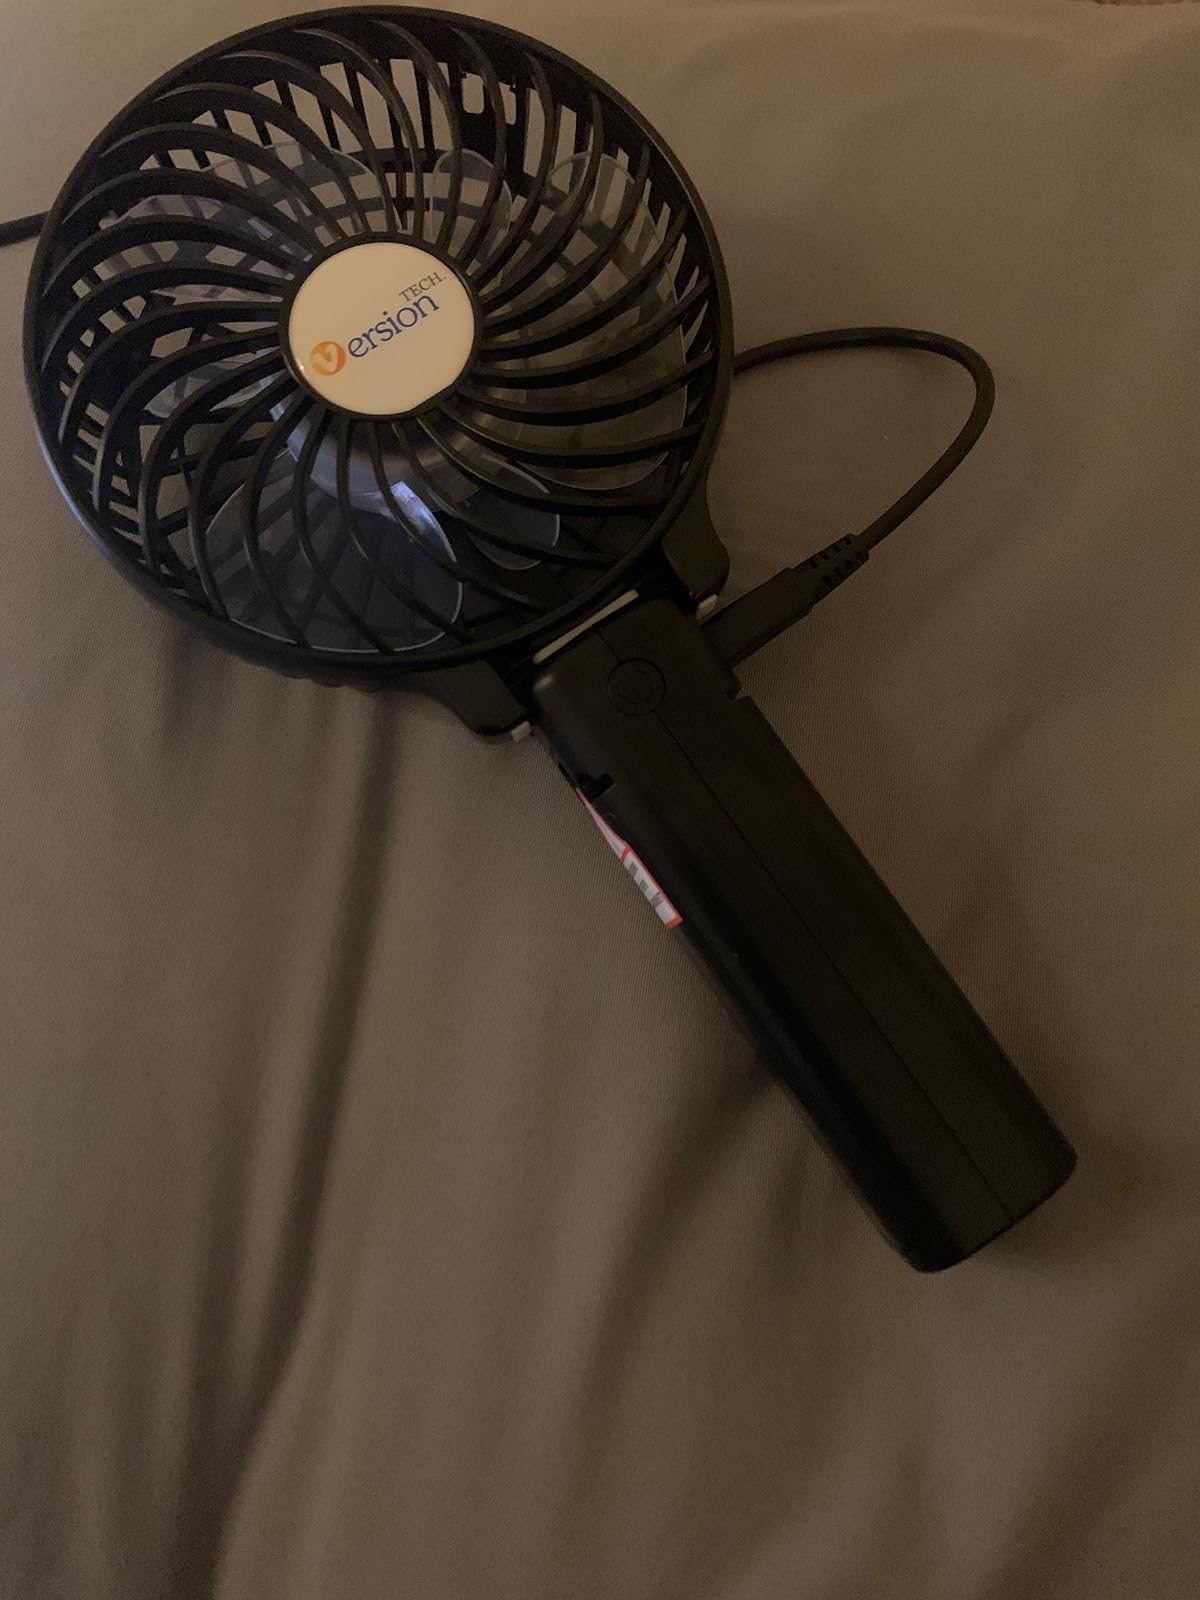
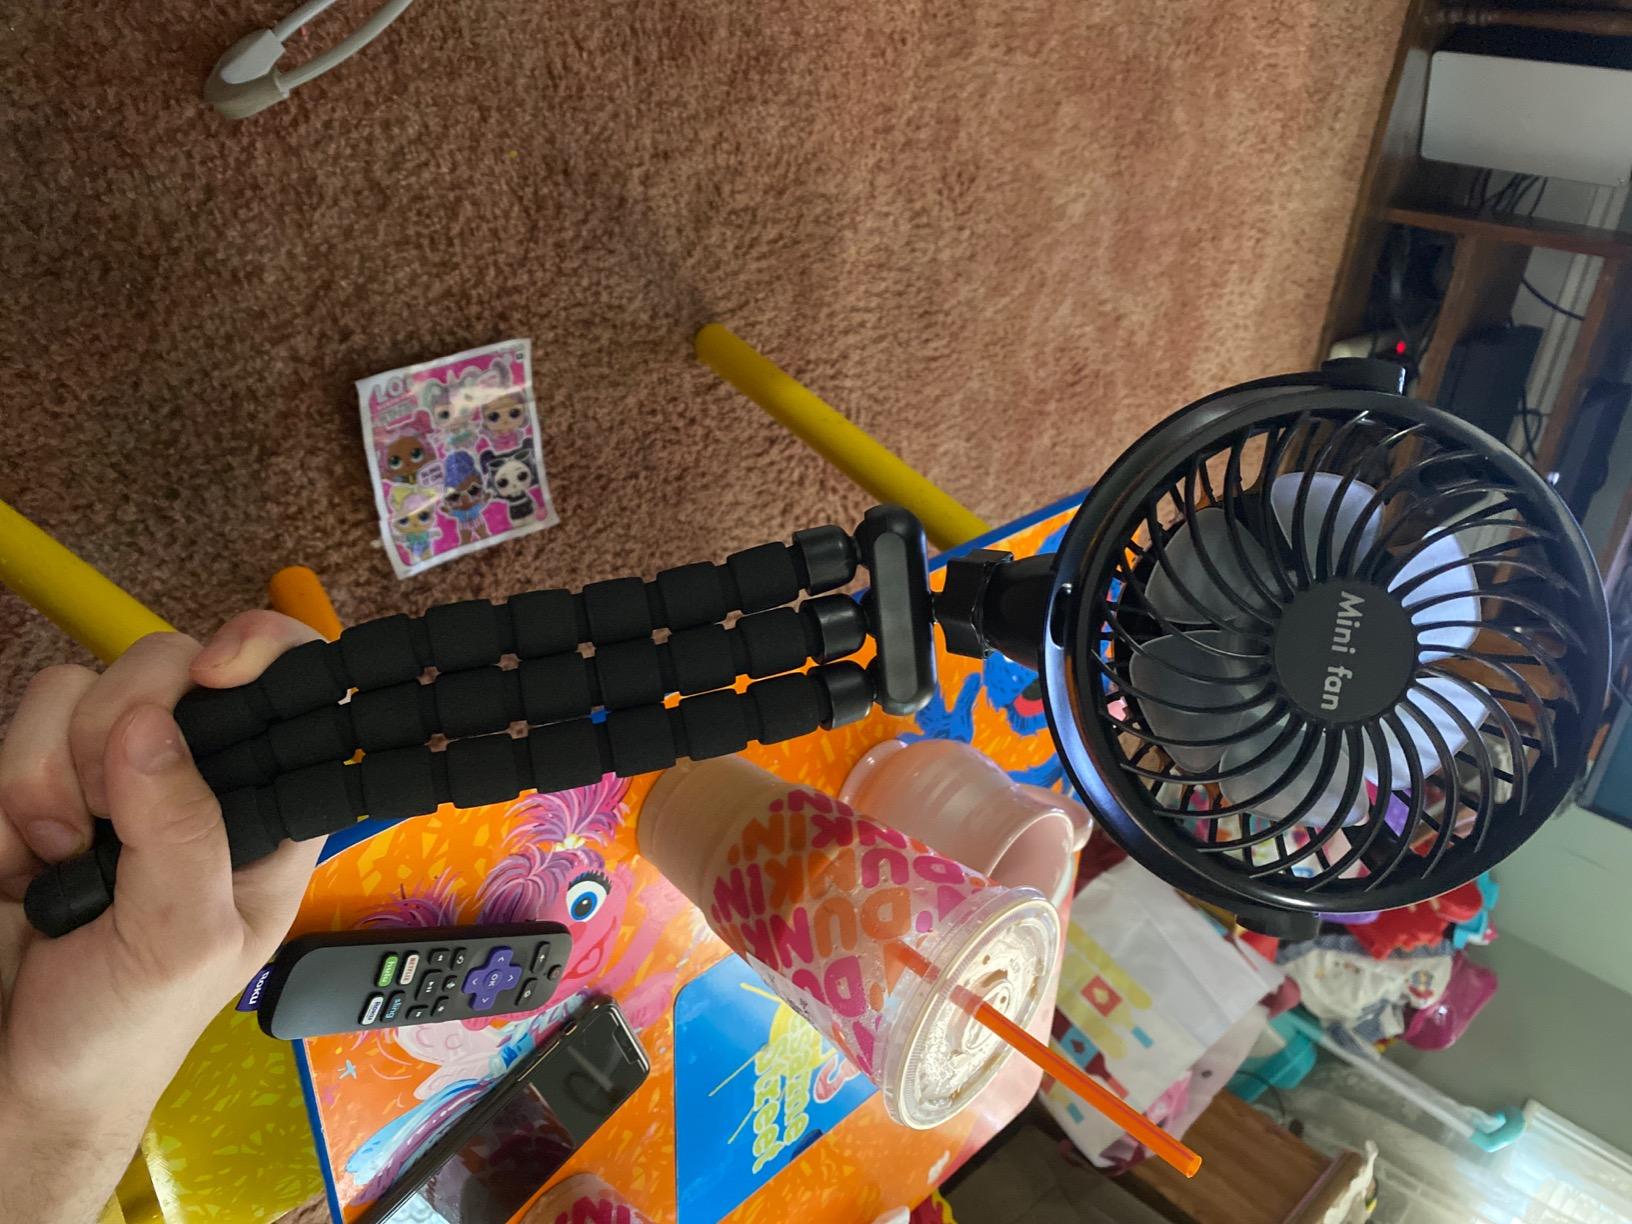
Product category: fan
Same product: no